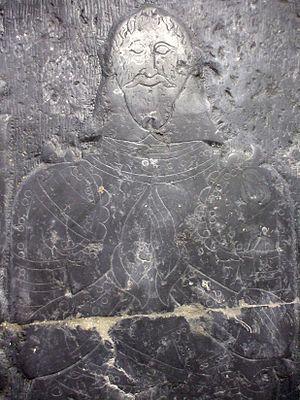
Pierre tombale de Jean Rasoir seigneur de Beuvrages ,Jean Rasoir haut, Hainaut, monument historique
Beuvrages est une commune française de la banlieue de Valenciennes, située dans le département du Nord en région Hauts-de-France.
La pierre tombale de Jean Rasoir et de Jeanne de Vendegies est un monument funéraire des XVᵉ et XVIIᵉ siècles, découvert en contexte archéologique en 1975 lors de la destruction de l'église Saint-Saulve de Beuvrages, classé monument historique en 1982.